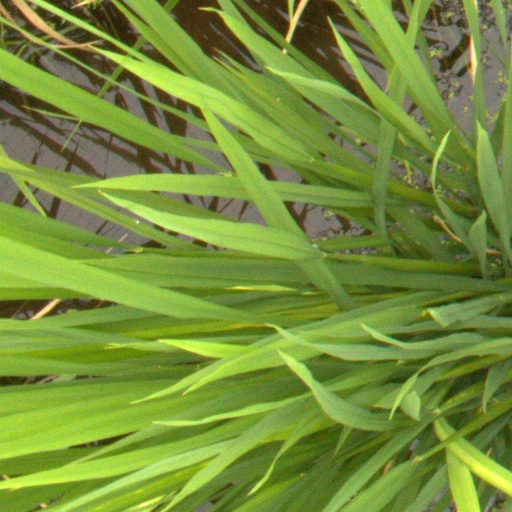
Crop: rice